Harold Larwood

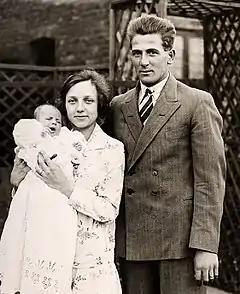
Larwood with wife Lois and daughter June

The Lord's Test was drawn, with neither side coming near to winning. Larwood took three high-profile wickets—Charlie Macartney, Jack Gregory and the Australian captain H. L. Collins—while conceding 136 runs. He thought his performance "wasn't great ... I wasted a lot of energy". He was not selected for the Third or Fourth Tests, both of which ended in draws; after the fourth match Carr, whose leadership had been criticised and whose batting form was poor, was replaced as England's captain by Percy Chapman for the series' decisive match at the Oval. Primarily at the urging of Hobbs, Larwood was recalled for this critical game. On a tumultuous final day the Australians, needing 415 to win, were bowled out for 125, the main bowling honours being shared between Larwood (3 wickets for 34) and the 49-year-old veteran Wilfred Rhodes (4 for 44), who had first appeared for England in 1899, five years before Larwood was born. The victory meant that England had secured the Ashes for the first time since 1912. Among many tributes recognising Larwood's performance was one from the former England captain Pelham Warner, who predicted a big future, but noted that "he must guard against bowling just short of a length".